Tzu Chi University

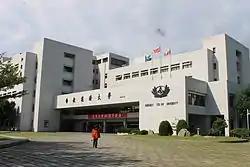
The Buddhist Tzu Chi University as seen from the main gate.

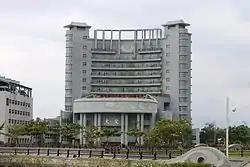
The Da Ai building (Great Love building)

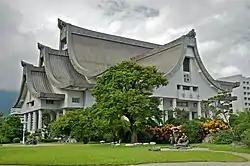
The Jing Si Hall

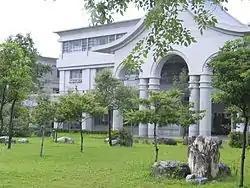
College of Humanities & Social Science

Tzu Chi University is headed by a president and a board of trustees. The university is organized into four colleges that contain 18 research institutes and 17 academic departments.